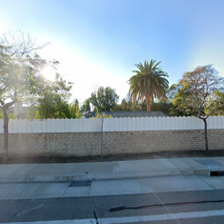
Label: streetView